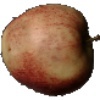
Label: Apple Red 3